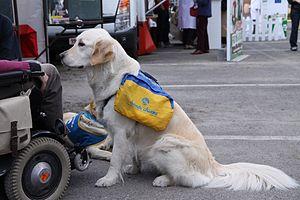
Chien d'assistance aux handicapés moteurs.
Un chien d'assistance est un chien destiné à aider les personnes atteintes d'un handicap. Il apporte aux personnes ayant un handicap essentiellement une aide technique, mais aussi un soutien moral, voire une aide à l'insertion sociale en favorisant l'interaction avec l'environnement. Il est important de comprendre que le chien d'assistance n'aide pas que les personnes atteintes d'un handicap moteur, mais aussi psychiatrique, mental, psychique ou même sensoriel.
L’emploi des personnes autistes est un sujet de société de plus en plus fréquemment traité. Ces personnes subissent l'un des taux d'emploi les plus bas parmi les travailleurs en situations de handicap, entre 76 et 90 % d'entre elles étant au chômage en Europe en 2014. La majorité des personnes avec troubles du spectre de l'autisme souhaitent un emploi et en ont les capacités, des exemples de carrières fructueuses ayant été médiatisés. Les autistes ont longtemps été maintenus en établissement spécialisé, la majorité d'entre eux restant dépendants de leur famille. Les adultes autistes sont en sous-emploi contraint, et accèdent généralement à des postes peu qualifiés, de façon discontinue et à temps partiel, en environnement dit « protégé », sans que soient pris en compte leurs souhaits et aspirations. Les perspectives les plus fermées concernent les personnes non-verbales avec des troubles du comportement.
Handi'chiens — anciennement Association nationale d'éducation de chiens d'assistance pour personnes handicapées, ANECAH — est une association reconnue d'utilité publique française dont l'objectif vise à former et à remettre gratuitement des service dogs communément appelés en France chien d'assistance. Ces chiens reçoivent une éducation spécifique afin de pouvoir aider dans leur vie quotidienne leurs maîtres, lesquels se trouvent en situation de handicap mental ou physique ou psychique sans déficience majeure de l'acuité visuelle.